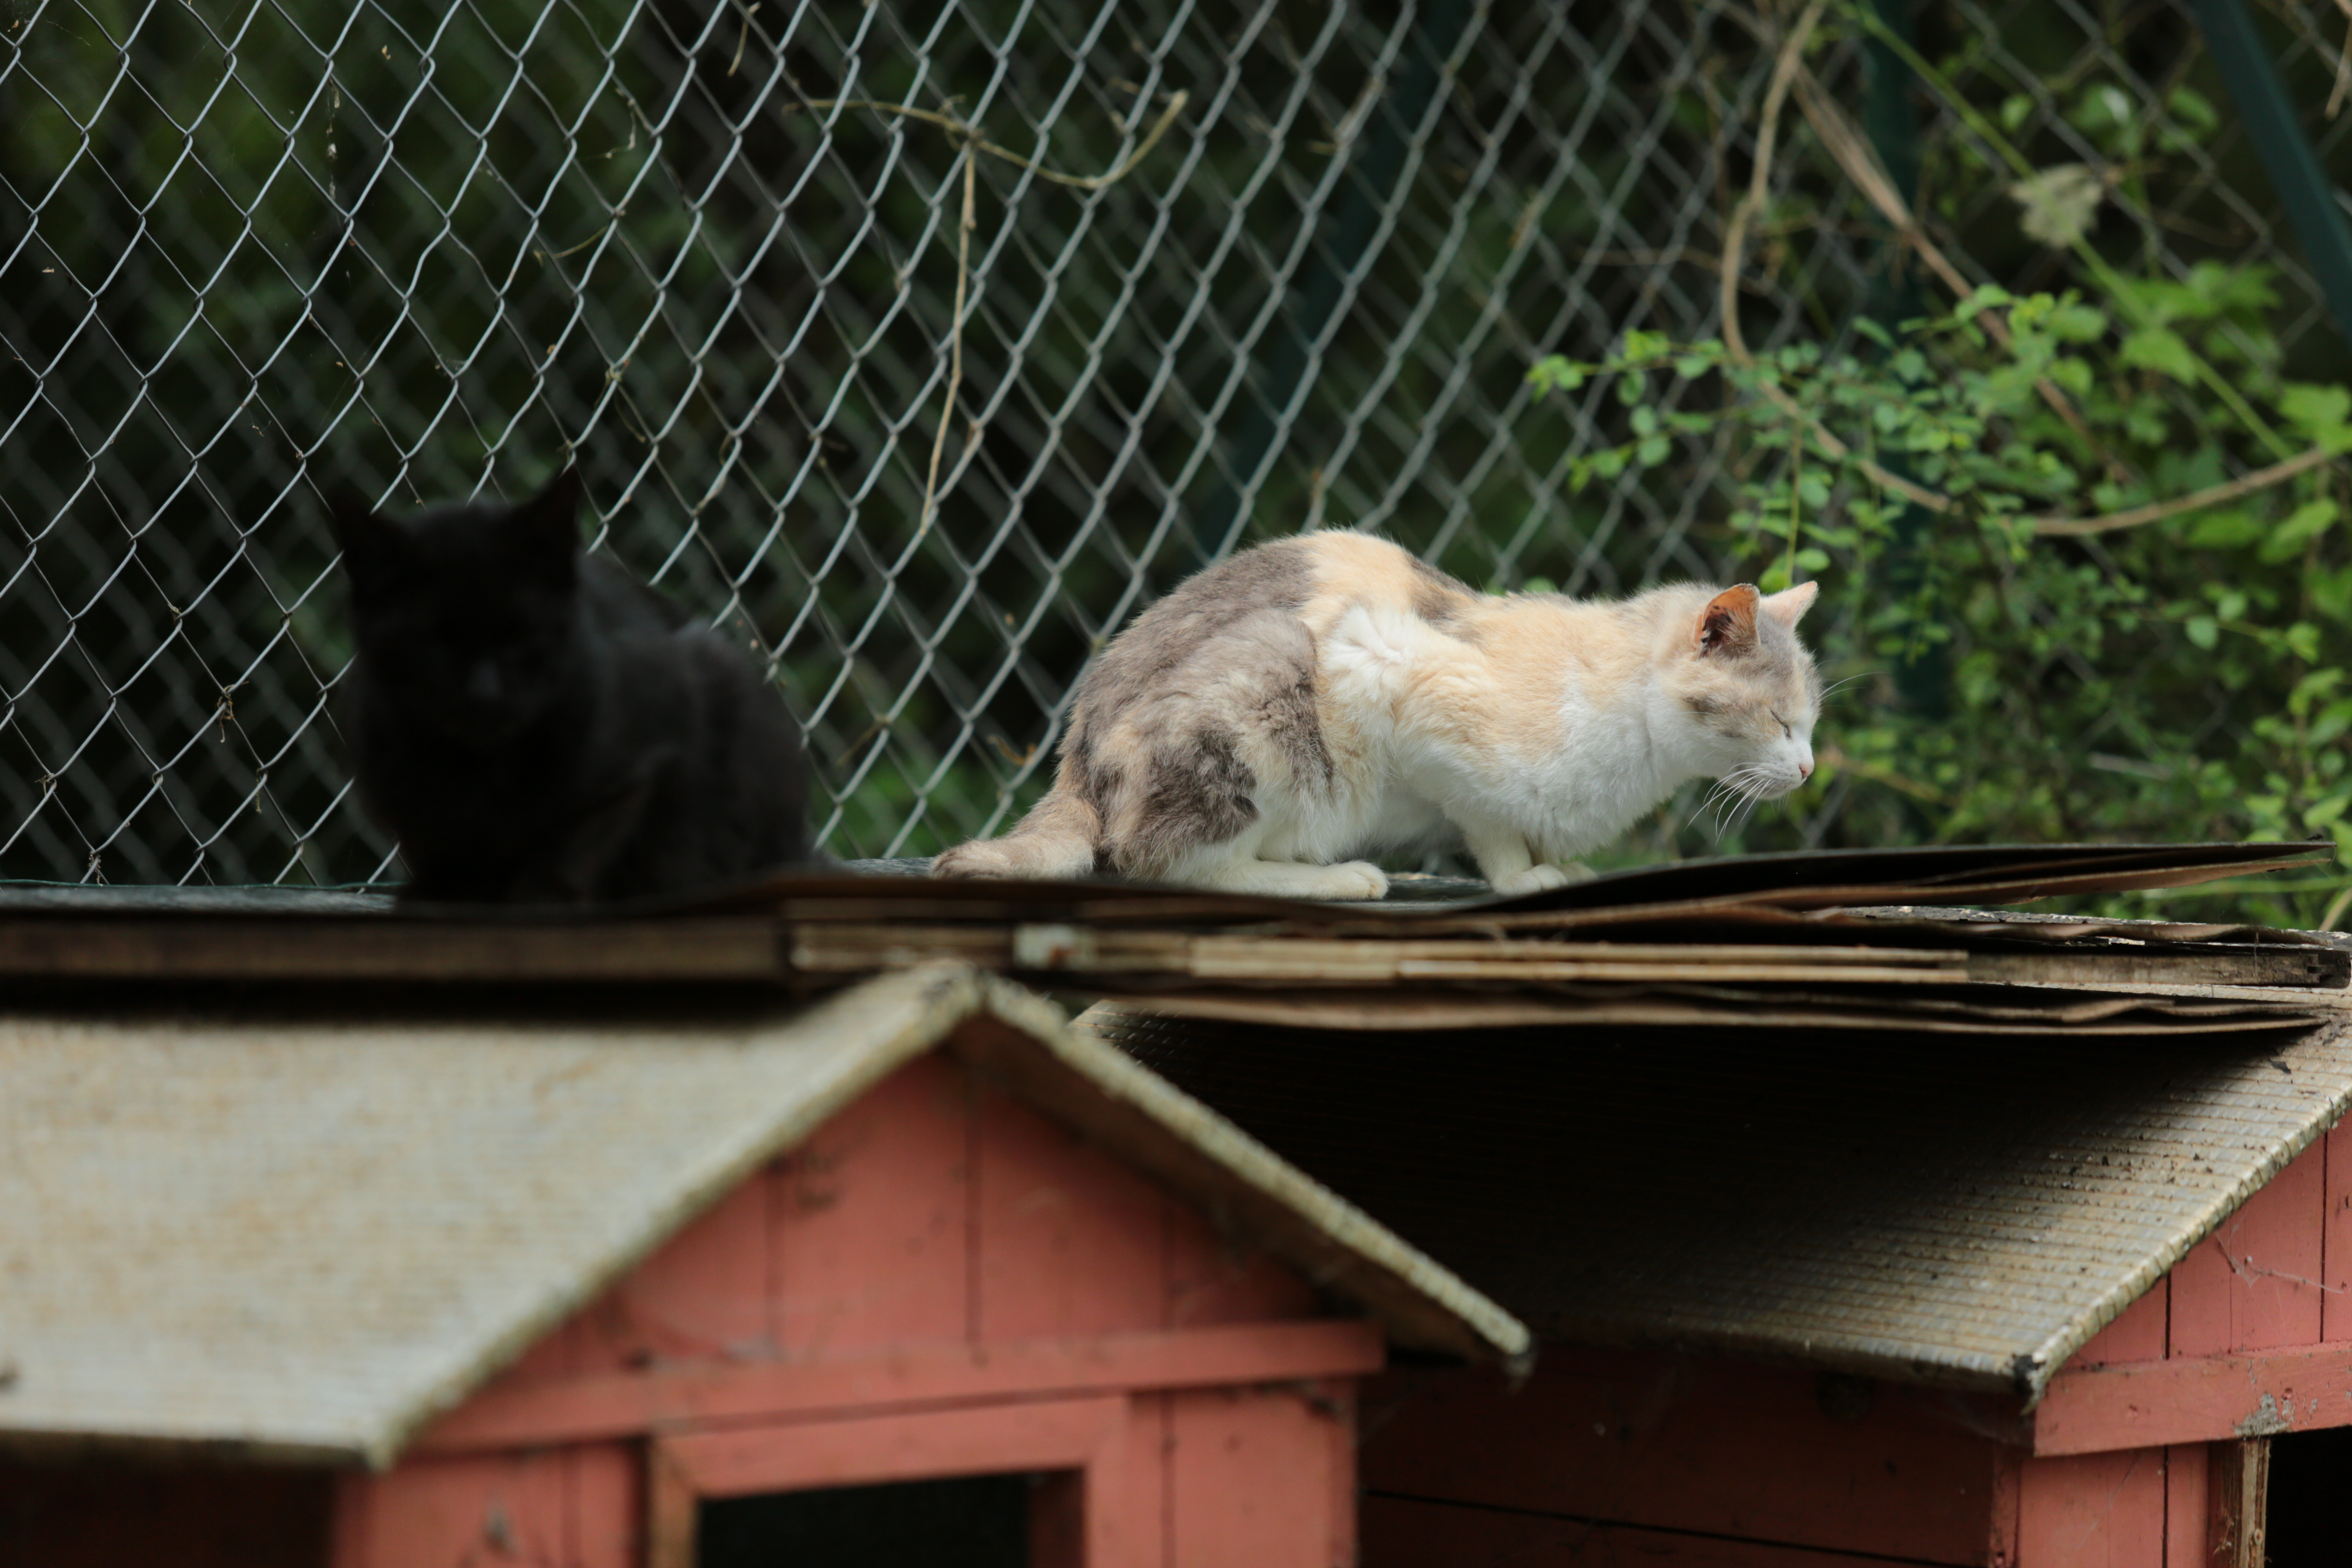
france, europe, cat, canon, mammal, fauna, pets, shelter, midi, refuge, association, chats, southfrance, sdfrankreich, zuidfrankrijk, mditerrane, languedocroussillon, hrault, hauskatze, enclos, katzen, exterieur, brissac, tierheim, chatterie, katten, protectionanimale, protectionfline, animal shelter, small to medium sized cats, cat like mammal